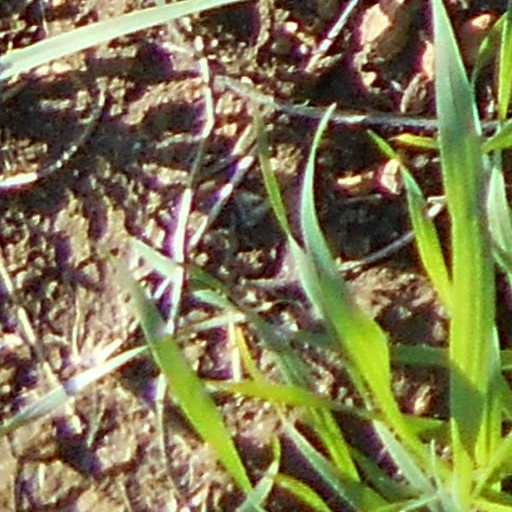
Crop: wheat